John B. Stetson

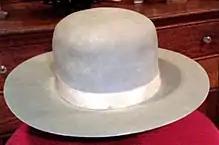
The Boss of the Plains style was one of the first cowboy hats created by Stetson

In 1865, Stetson moved to Philadelphia and founded the John B. Stetson Company to manufacture hats suited to the needs of Westerners. He created a modified sombrero and sent samples of the Boss of the Plains style he had invented to dealers in the West and was soon inundated with requests for more. These lightweight hats were natural in color with four inch crowns and brims; a plain strap was used for the band.